View-Master Interactive Vision

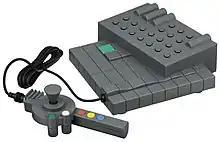
The Interactive Vision and controller

View-Master Interactive Vision is an interactive movie VHS console game system, introduced in 1988 and released in the USA in 1989 by View-Master Ideal Group, Inc. The tagline is "the Two-Way Television System that makes you a part of the show!" The titles include four "Sesame Street" games, two games featuring "The Muppet Show" characters, and a Disney game, "Disney's Cartoon Arcade".